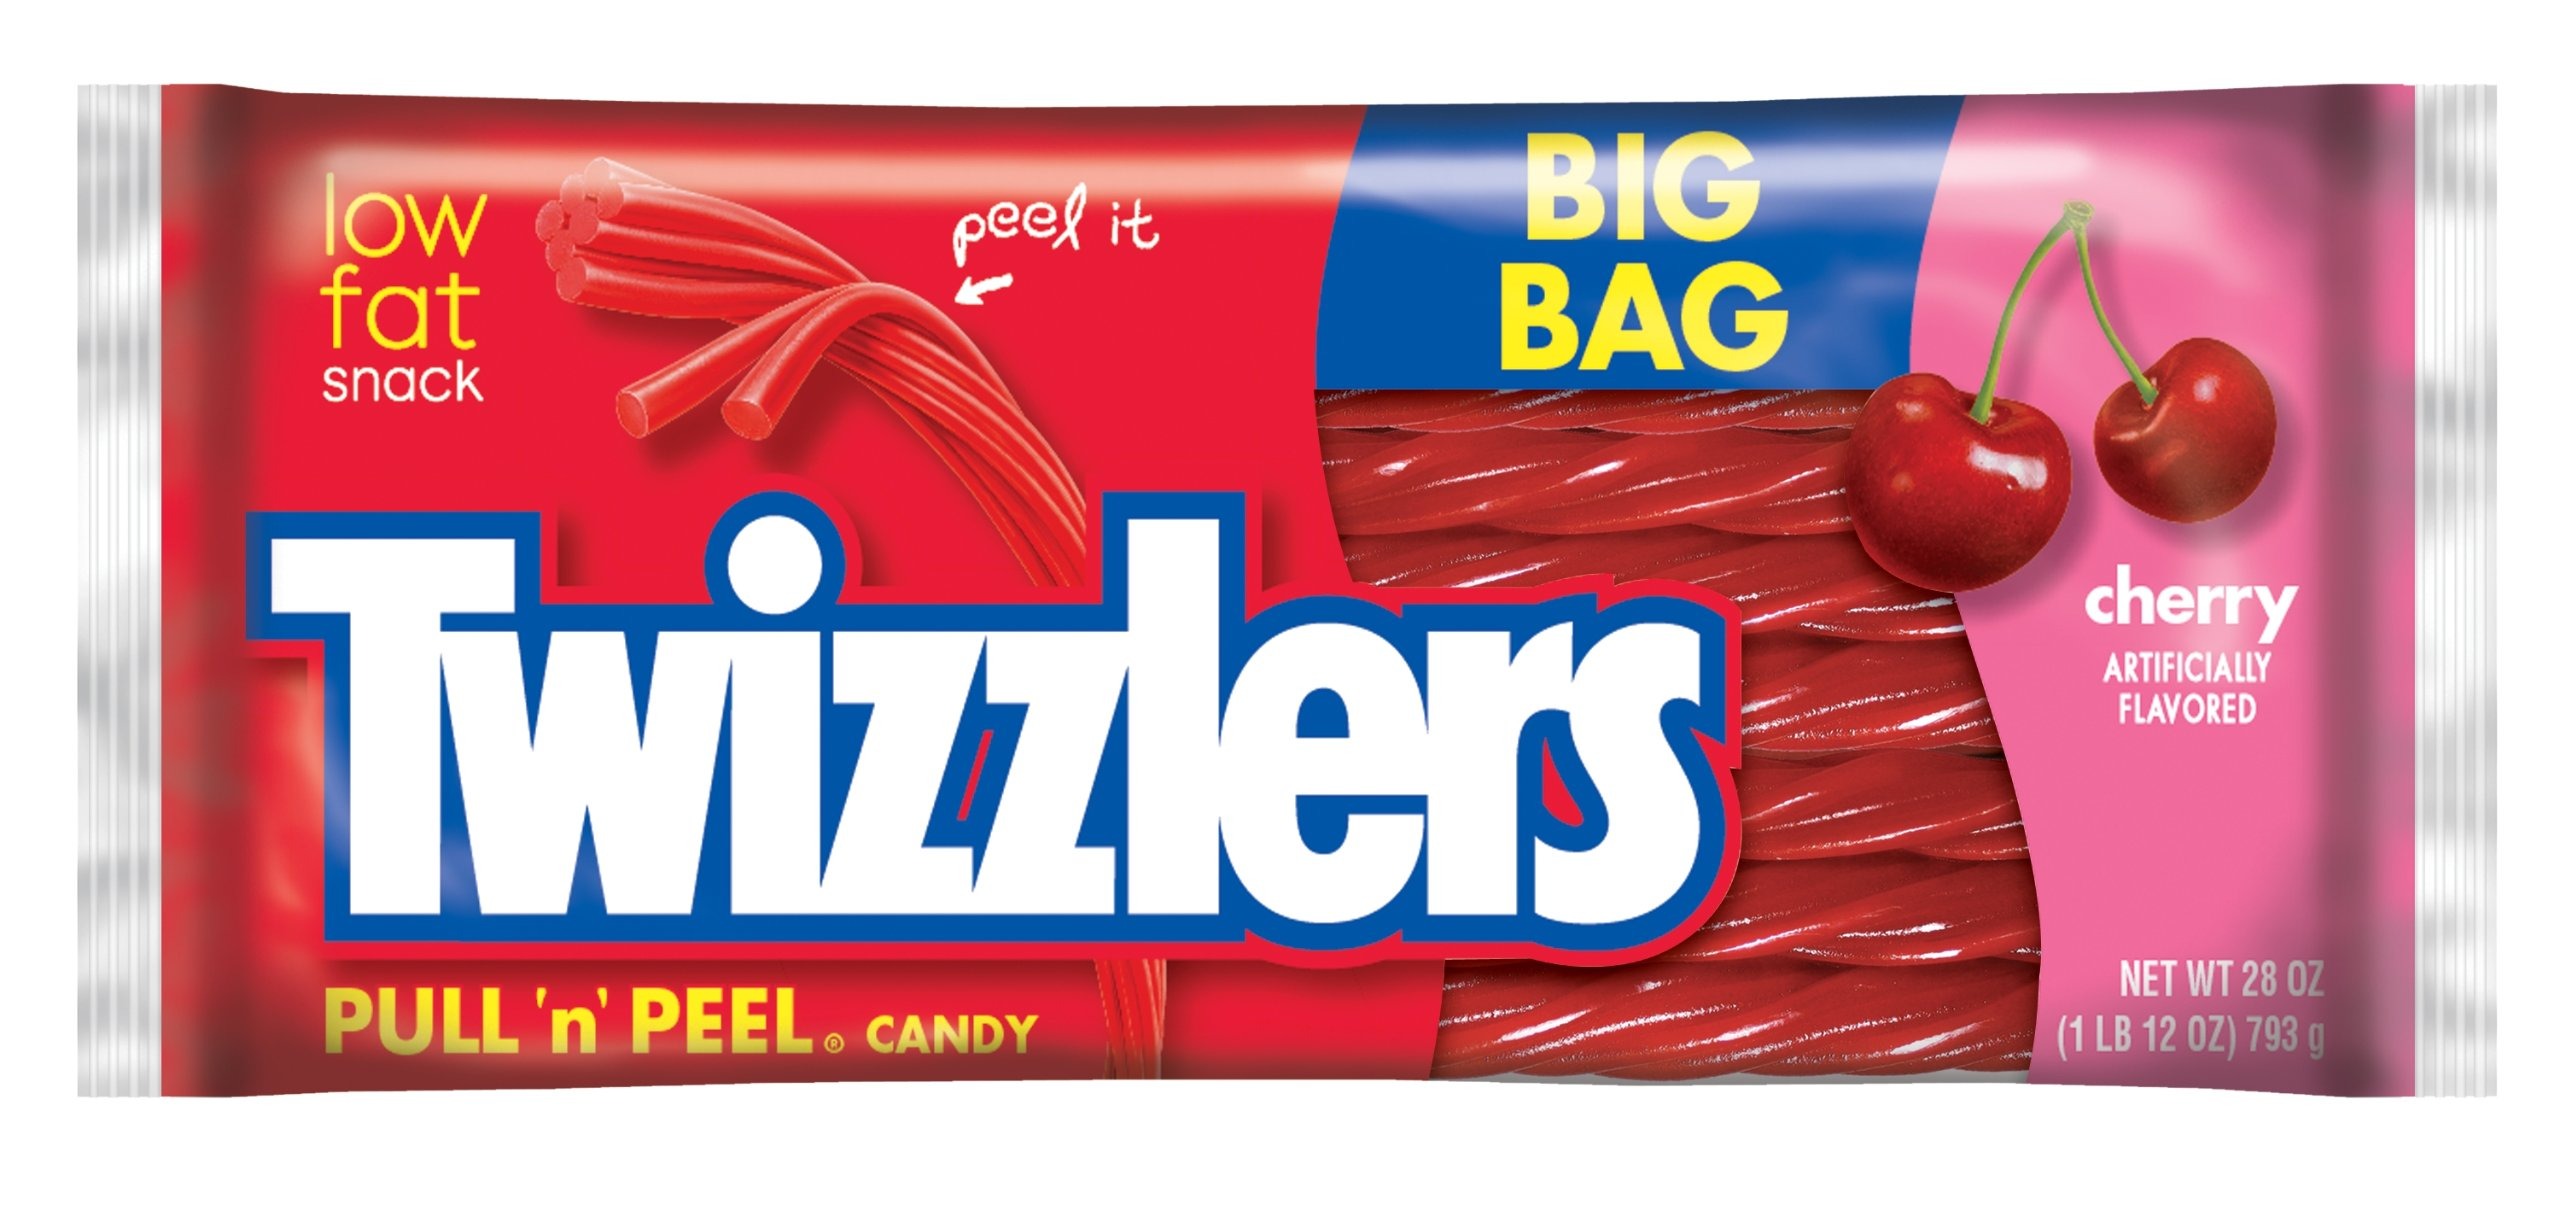
Item Name: TWIZZLERS Pull 'n' Peel Licorice Candy, Cherry, 28 Ounce Big Bag (Pack of 4)
Bullet Point 1: Enjoy a classic, chewy confection bursting with tangy cherry goodness. Peel off the strips and make a friendship bracelet or a necklace you can eat.
Bullet Point 2: TWIZZLERS Candies are the perfect snack for the office, home, or on the go. You can even use them for edible crafts or baking.
Bullet Point 3: Contains only 140 calories per serving.
Bullet Point 4: This delicious treat is low in fat and cholesterol-free. TWIZZLERS PULL 'N PEEL Cherry Candy is OU Certified as a Kosher food.
Bullet Point 5: This product ships as 28-ounce packages in a pack of 4.
Value: 112.0
Unit: Ounce

Price: 5.84